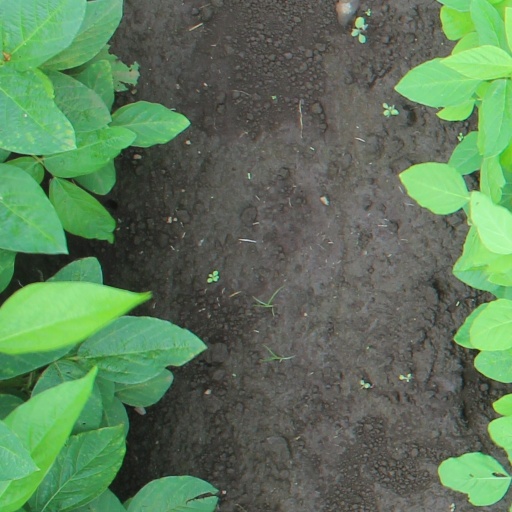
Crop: soybean